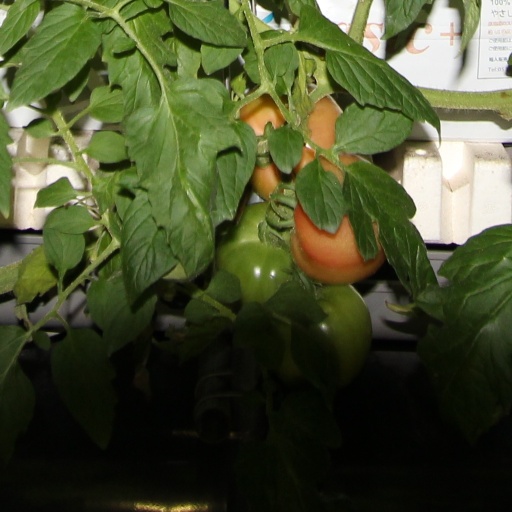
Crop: tomato